Kuwait University

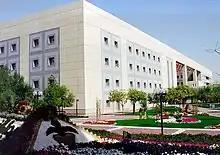
Khaldiya Campus

The six campuses that comprise the university are Adailiya, Shuwaikh, Keifan, Khaldiya, Fintas, and Jabriya. They are minutes away from downtown Kuwait City. The main access to the Shuwaikh campus, Jamal Abdul Nassar Street, overlooks the Arabian Gulf.